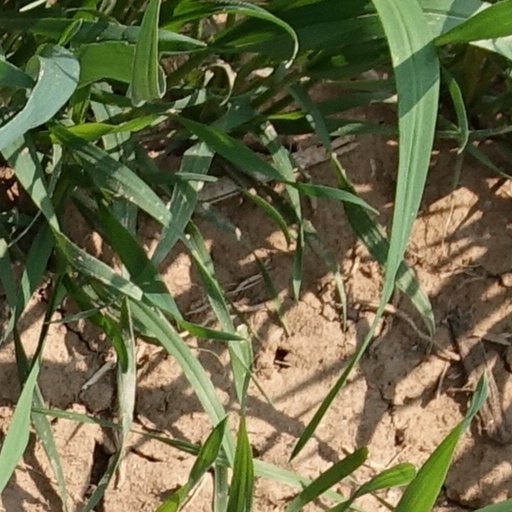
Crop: wheat